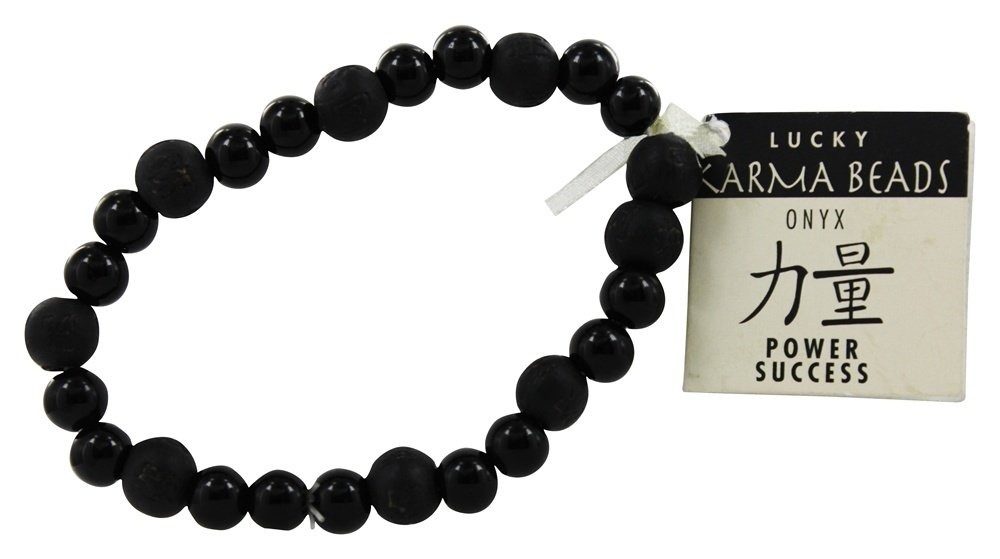
Item Name: ZORBITZ Onyx And Blk Wood Bracelet, 1 EA
Value: 1.0
Unit: Count

Price: 10.56